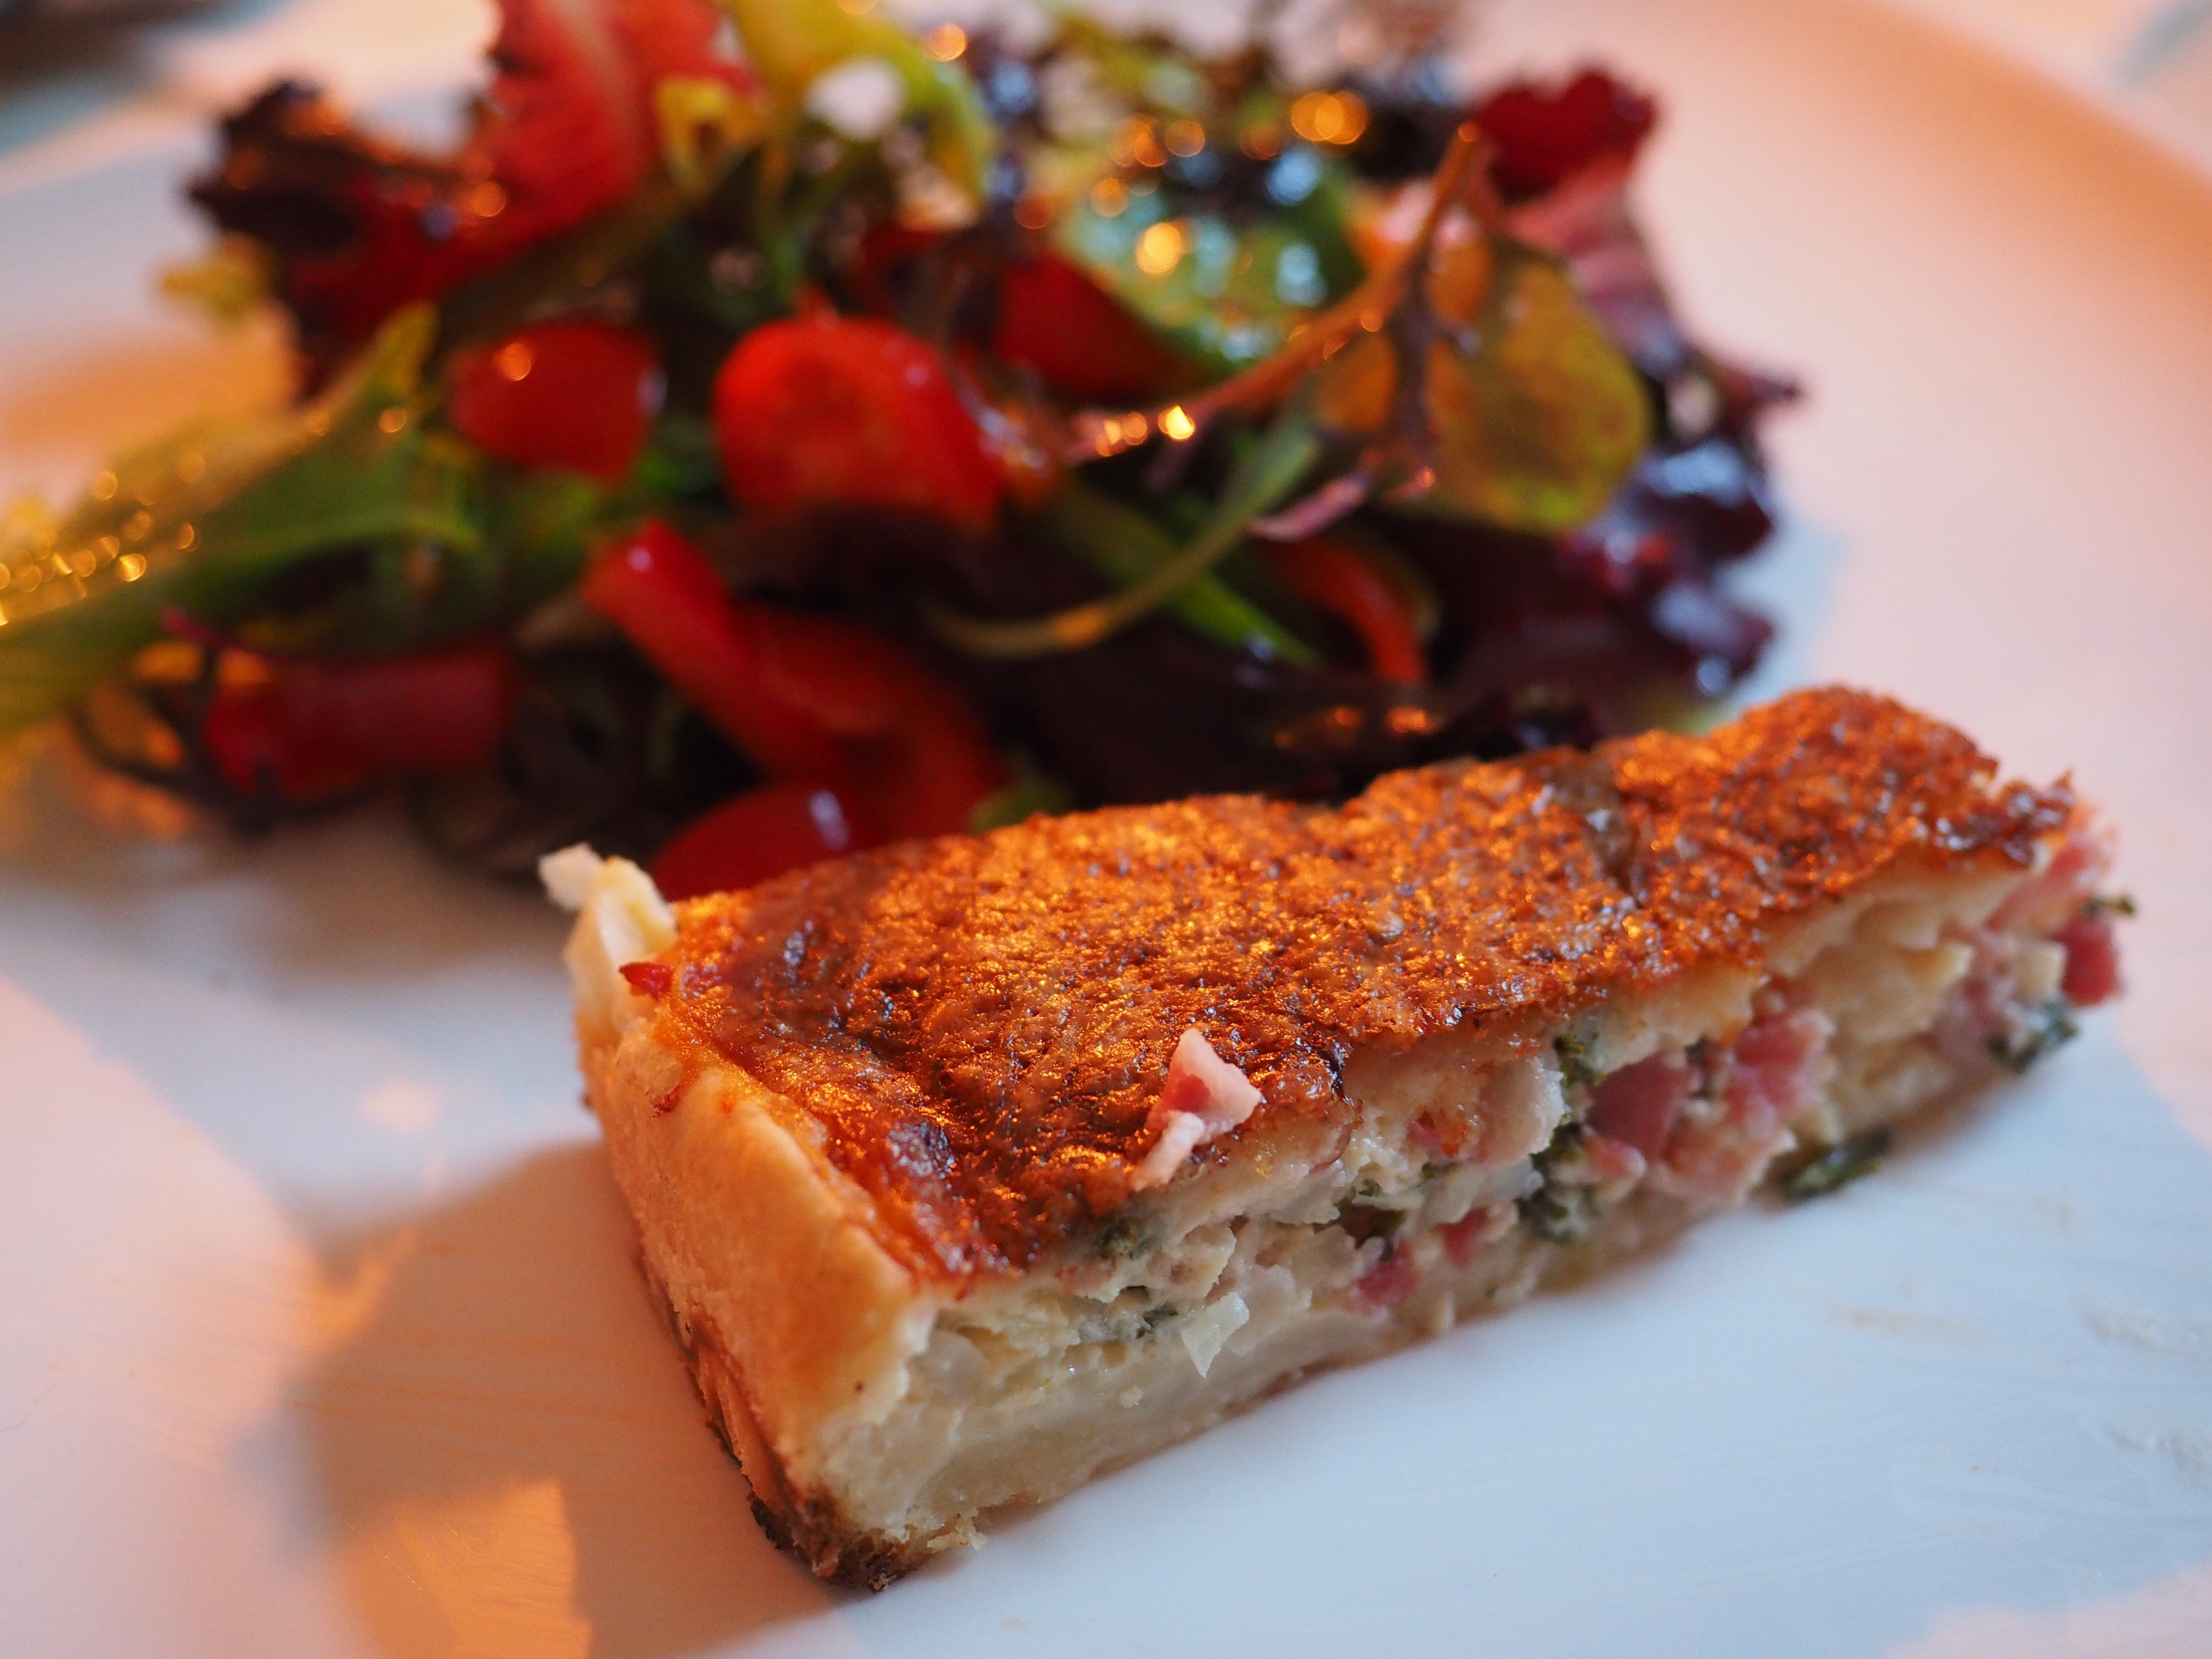
dish, meal, food, produce, vegetable, gourmet, dessert, eat, meat, cuisine, quiche, gastronomy, baked goods, bruschetta, cream cheese terrine